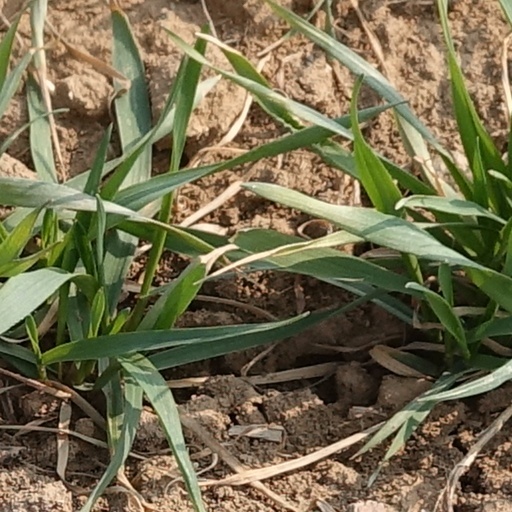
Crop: wheat